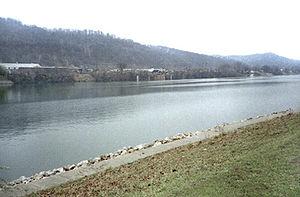
La Kanawha est une rivière des États-Unis d'Amérique, longue de 156 km, et qui coule entièrement en Virginie-Occidentale.
La ville de Saint Albans est située dans le Comté de Kanawha, dans l’État de Virginie-Occidentale, aux États-Unis. Lors du recensement de 2010, sa population s’élevait à 11 044 habitants.